1973 NCAA University Division basketball championship game

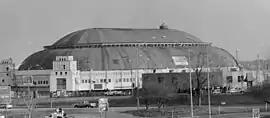
The St. Louis Arena was the site of the 1973 national championship game.

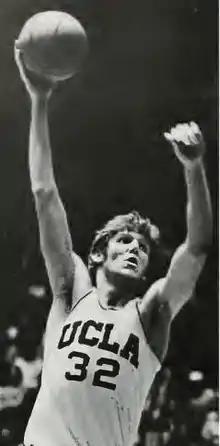
Bill Walton "(pictured in 1974)" made 21 of his 22 shots in the game.

The game was held on March 26 at the St. Louis Arena in St. Louis, Missouri, before a crowd of 19,301 fans. It was preceded by a contest between Indiana and Providence for third place. Behind a pair of 21-point efforts by Steve Downing and John Ritter, Indiana prevailed by 18 points, 97–79. The championship game was televised by NBC, which purchased the broadcasting rights to the 1973 NCAA Tournament for less than $1.2 million. Curt Gowdy provided play-by-play commentary for NBC, and Tom Hawkins worked alongside him as an analyst. Having been held on Saturdays in previous years, the 1973 title game was moved to Monday. It was the first basketball national championship game to appear in prime time, and received a 20.5 Nielsen rating; an estimated 39 million people watched the broadcast, the most ever for an NCAA Tournament game at the time. The telecast garnered a 36.0 rating in the Los Angeles market.